Radosław Chruściński

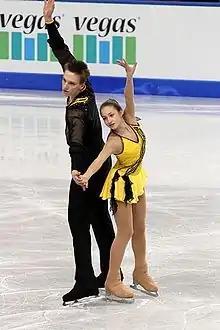

Radosław Chruściński (born 14 December 1991 in Katowice, Poland) is a Polish pair skater. With partner Magdalena Klatka, he is a two-time (2011–2012) Polish national champion. His brother, Mateusz Chruściński, was also a pair skater.